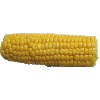
Label: corn